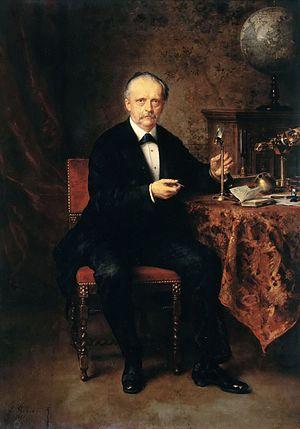
Anna von Helmholtz est une salonnière à Berlin du temps de l'Empire et épouse du physicien Hermann von Helmholtz.
Dans le contexte de la mécanique, la force est le principe physique ou métaphysique en vertu duquel un corps est capable d'effectuer des changements, en particulier des mouvements ou des modifications du mouvement. Dans la tradition romantique, la force est un principe qui régit tous les phénomènes en tant que manifestations de la vie.